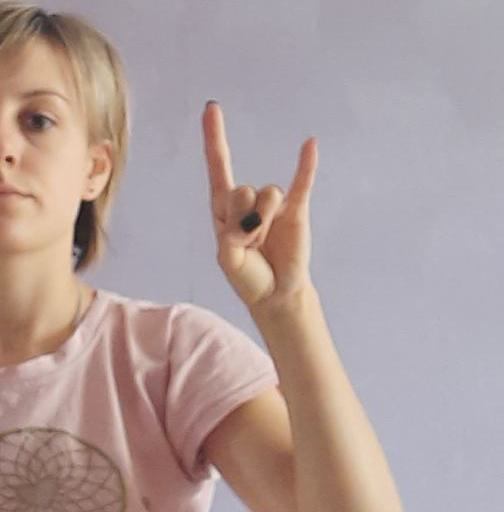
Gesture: rock